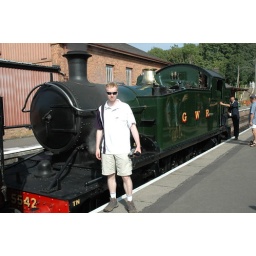
Trev standing by steam train at Bishops Lydeard